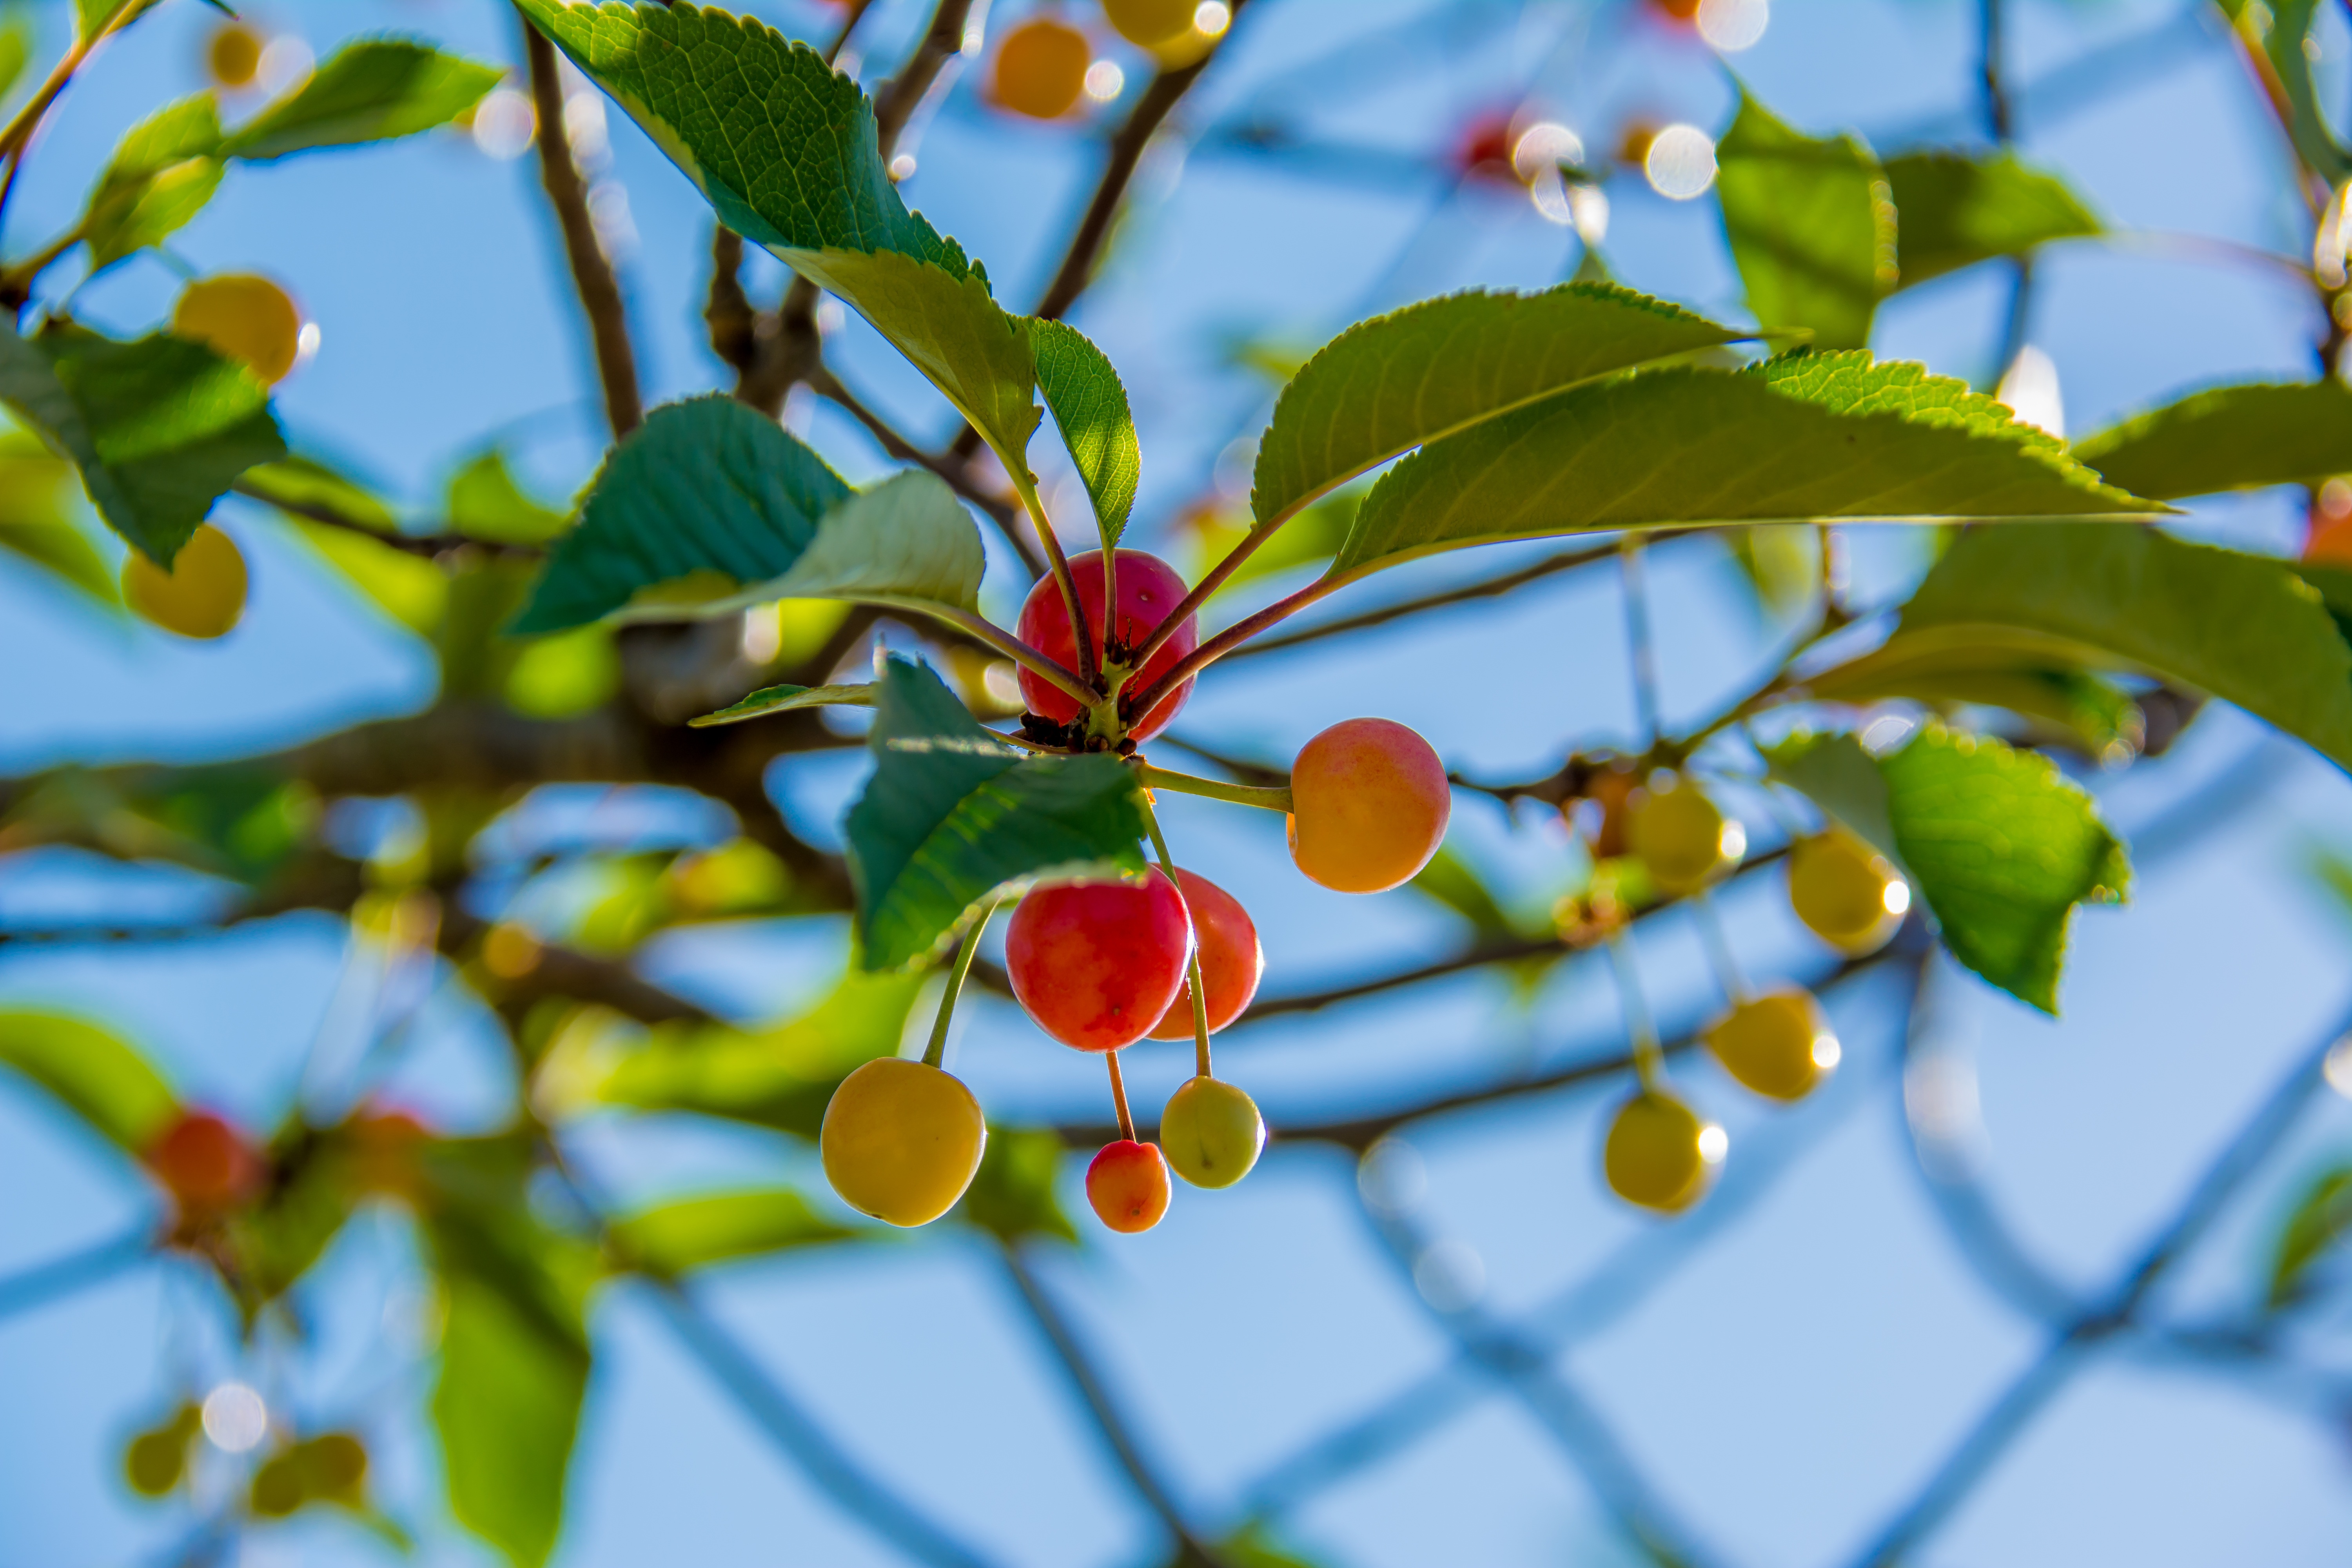
tree, nature, branch, blossom, plant, fruit, sunlight, leaf, flower, foliage, food, green, red, produce, evergreen, autumn, botany, agriculture, flora, season, shrub, cherry, cherries, macro photography, flowering plant, woody plant, land plant